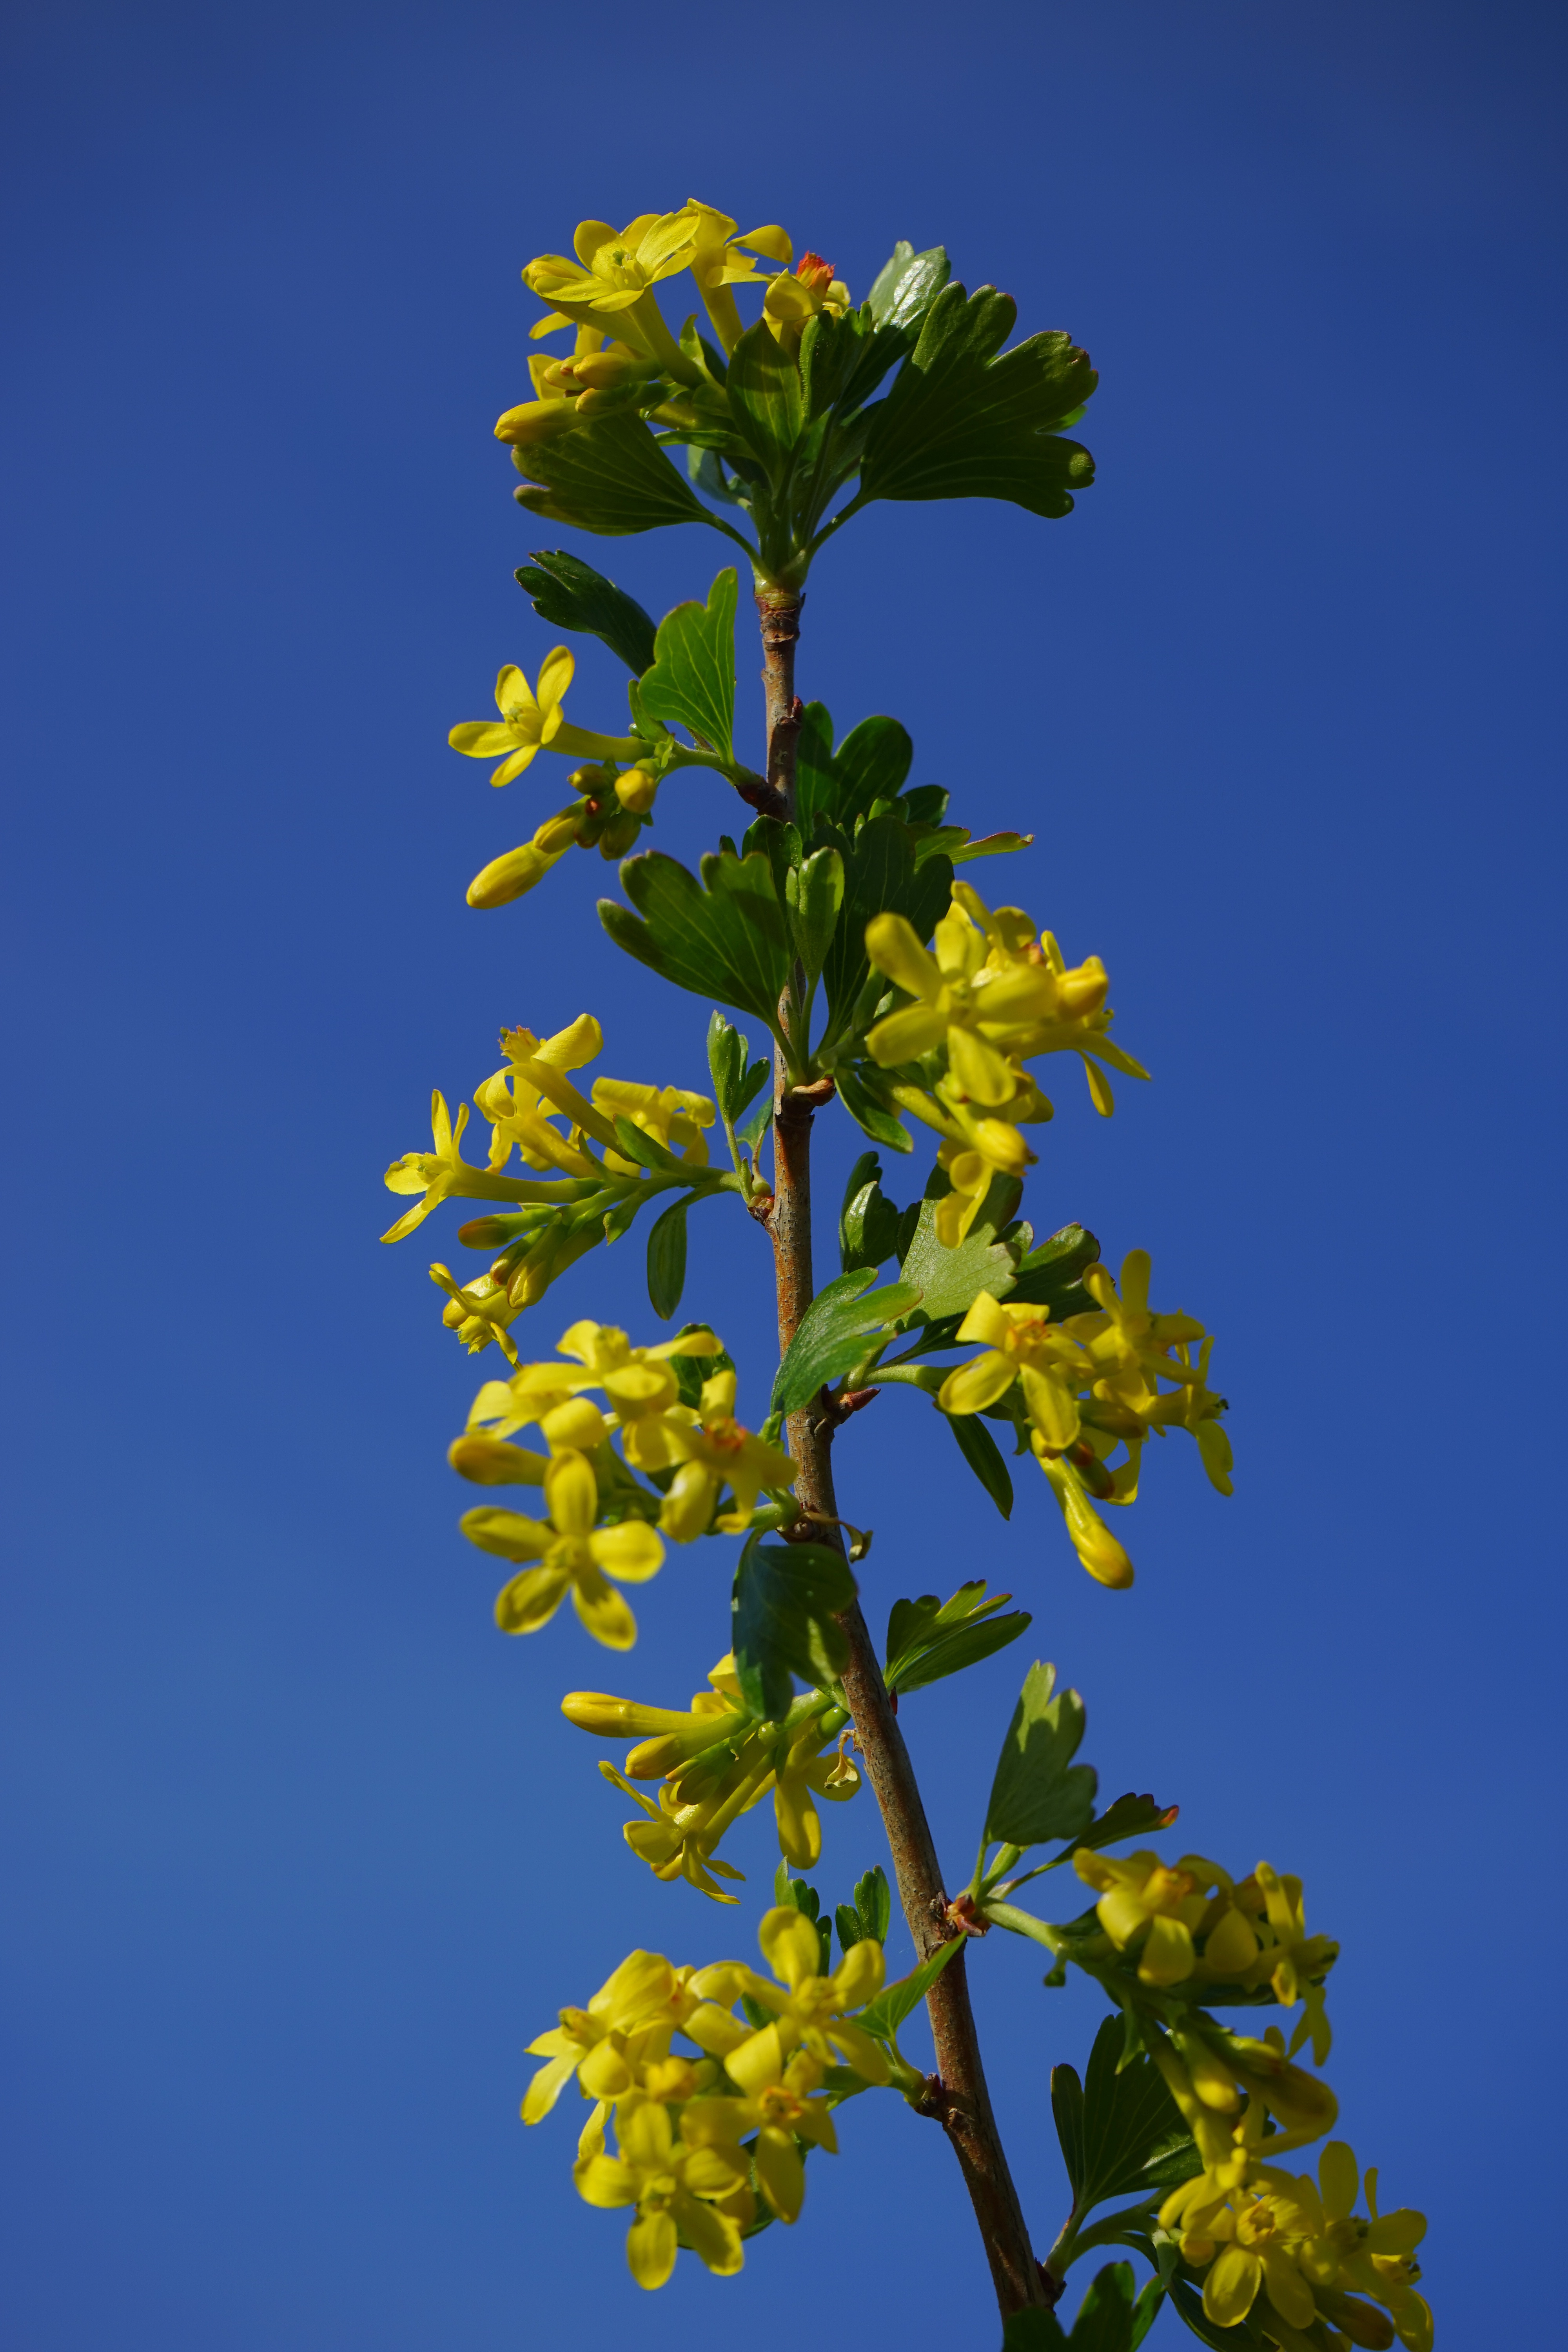
tree, branch, blossom, plant, sky, flower, bush, produce, botany, yellow, flora, rapeseed, wildflower, flowers, shrub, brassica, flowering plant, currant, gooseberry greenhouse, ribes, woody plant, land plant, mustard plant, ribes aureum, grossulariaceae